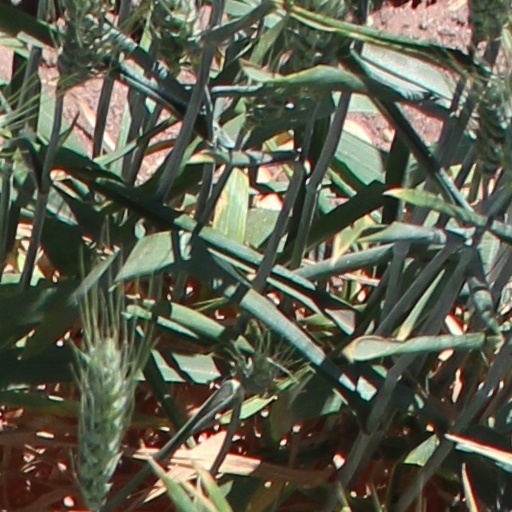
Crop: wheat